Provinces of South Africa

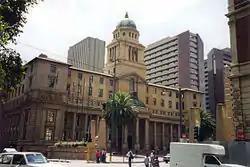
Johannesburg City Hall, now the seat of the Gauteng Provincial Legislature

South Africa's provinces are governed, in different ways, on a national, provincial and local level.